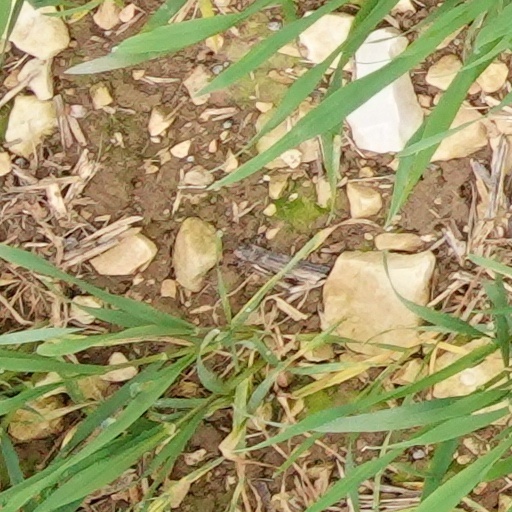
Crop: wheat